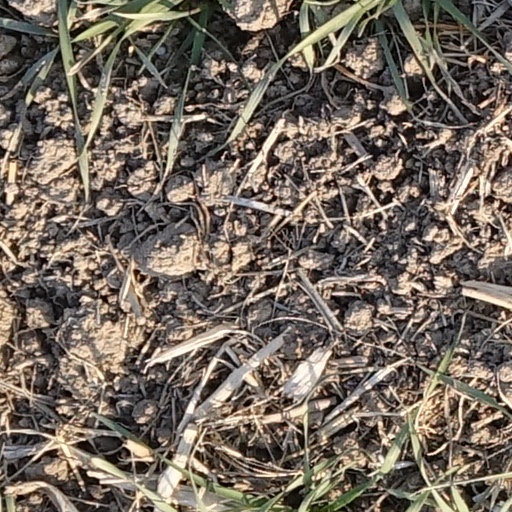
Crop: wheat